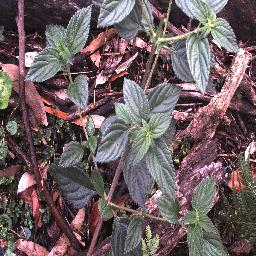
Label: lantana